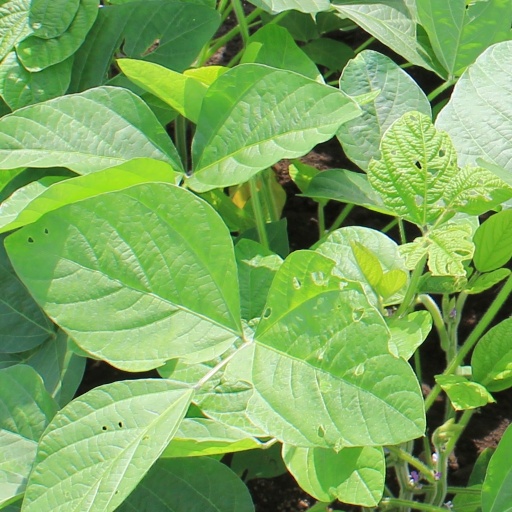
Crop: soybean